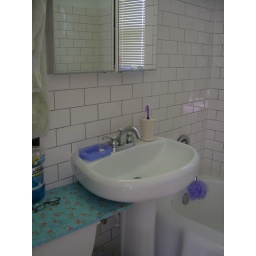
The shelf is made of an old desk covered with fabric. I slid it over the top of the toilet